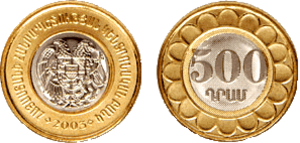
Le dram est l'unité monétaire officielle de l'Arménie depuis le 22 novembre 1993. Le dram arménien est subdivisé en 100 loumas.